Stallo

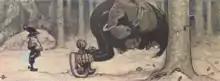
An illustration from John Bauer's folktale "Stalo and Kauras"

In the folklore of the Sámi, a Stállo (also Staaloe, Stalo or Northern Sami Stállu) is a large, human-like creature who likes to eat people and who therefore is usually in some form of hostilities with a human. Stallos are clumsy and unintelligent, and thus humans often gain the upper hand over them.